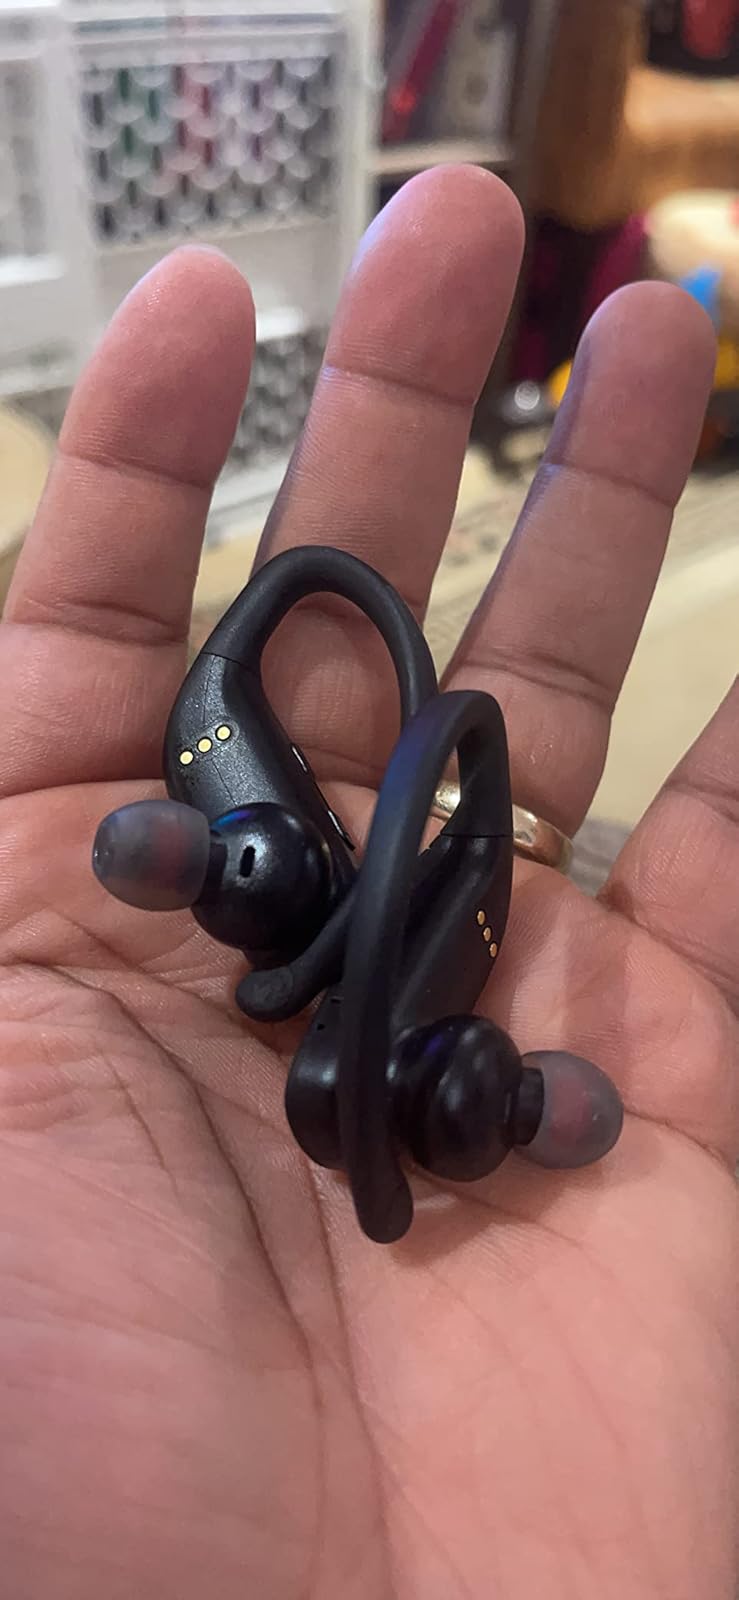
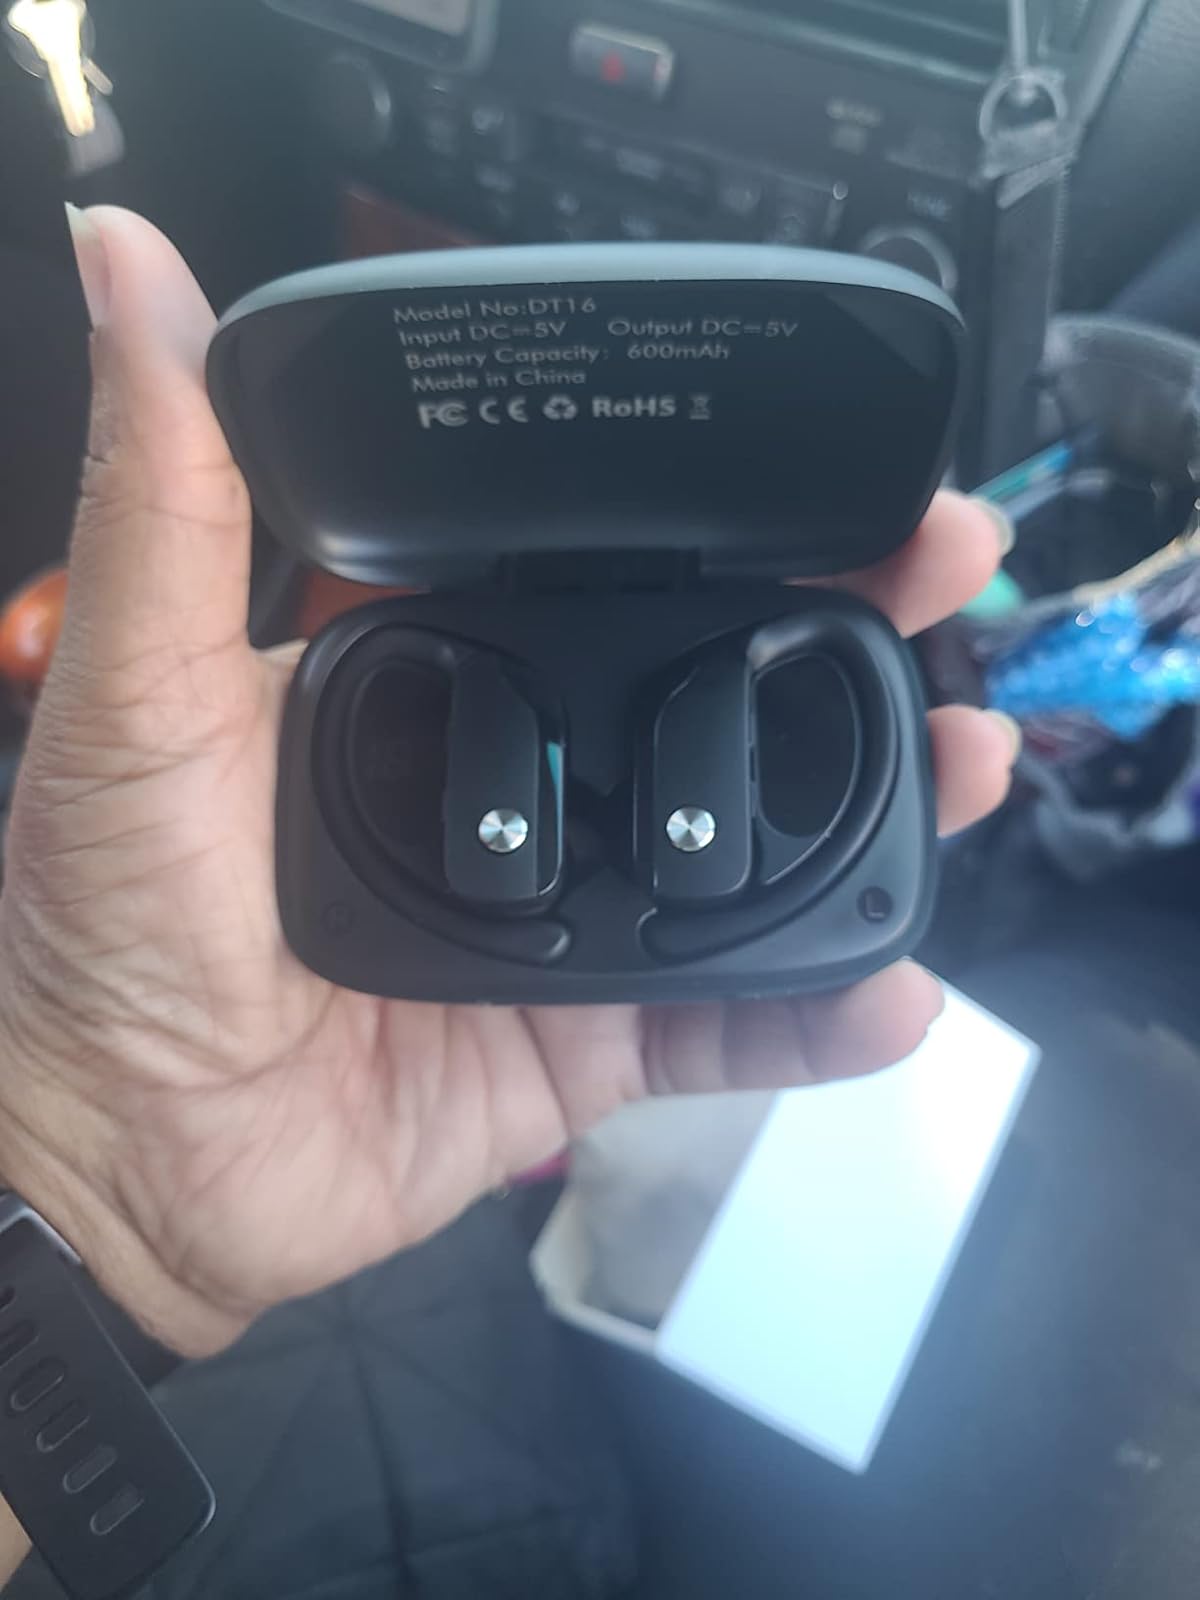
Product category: earbuds
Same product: yes